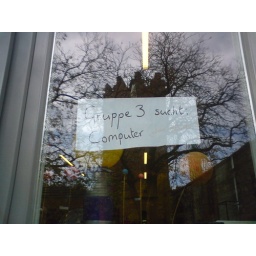
sign in the window of a kindergarden. very interesting, handwritten and simple